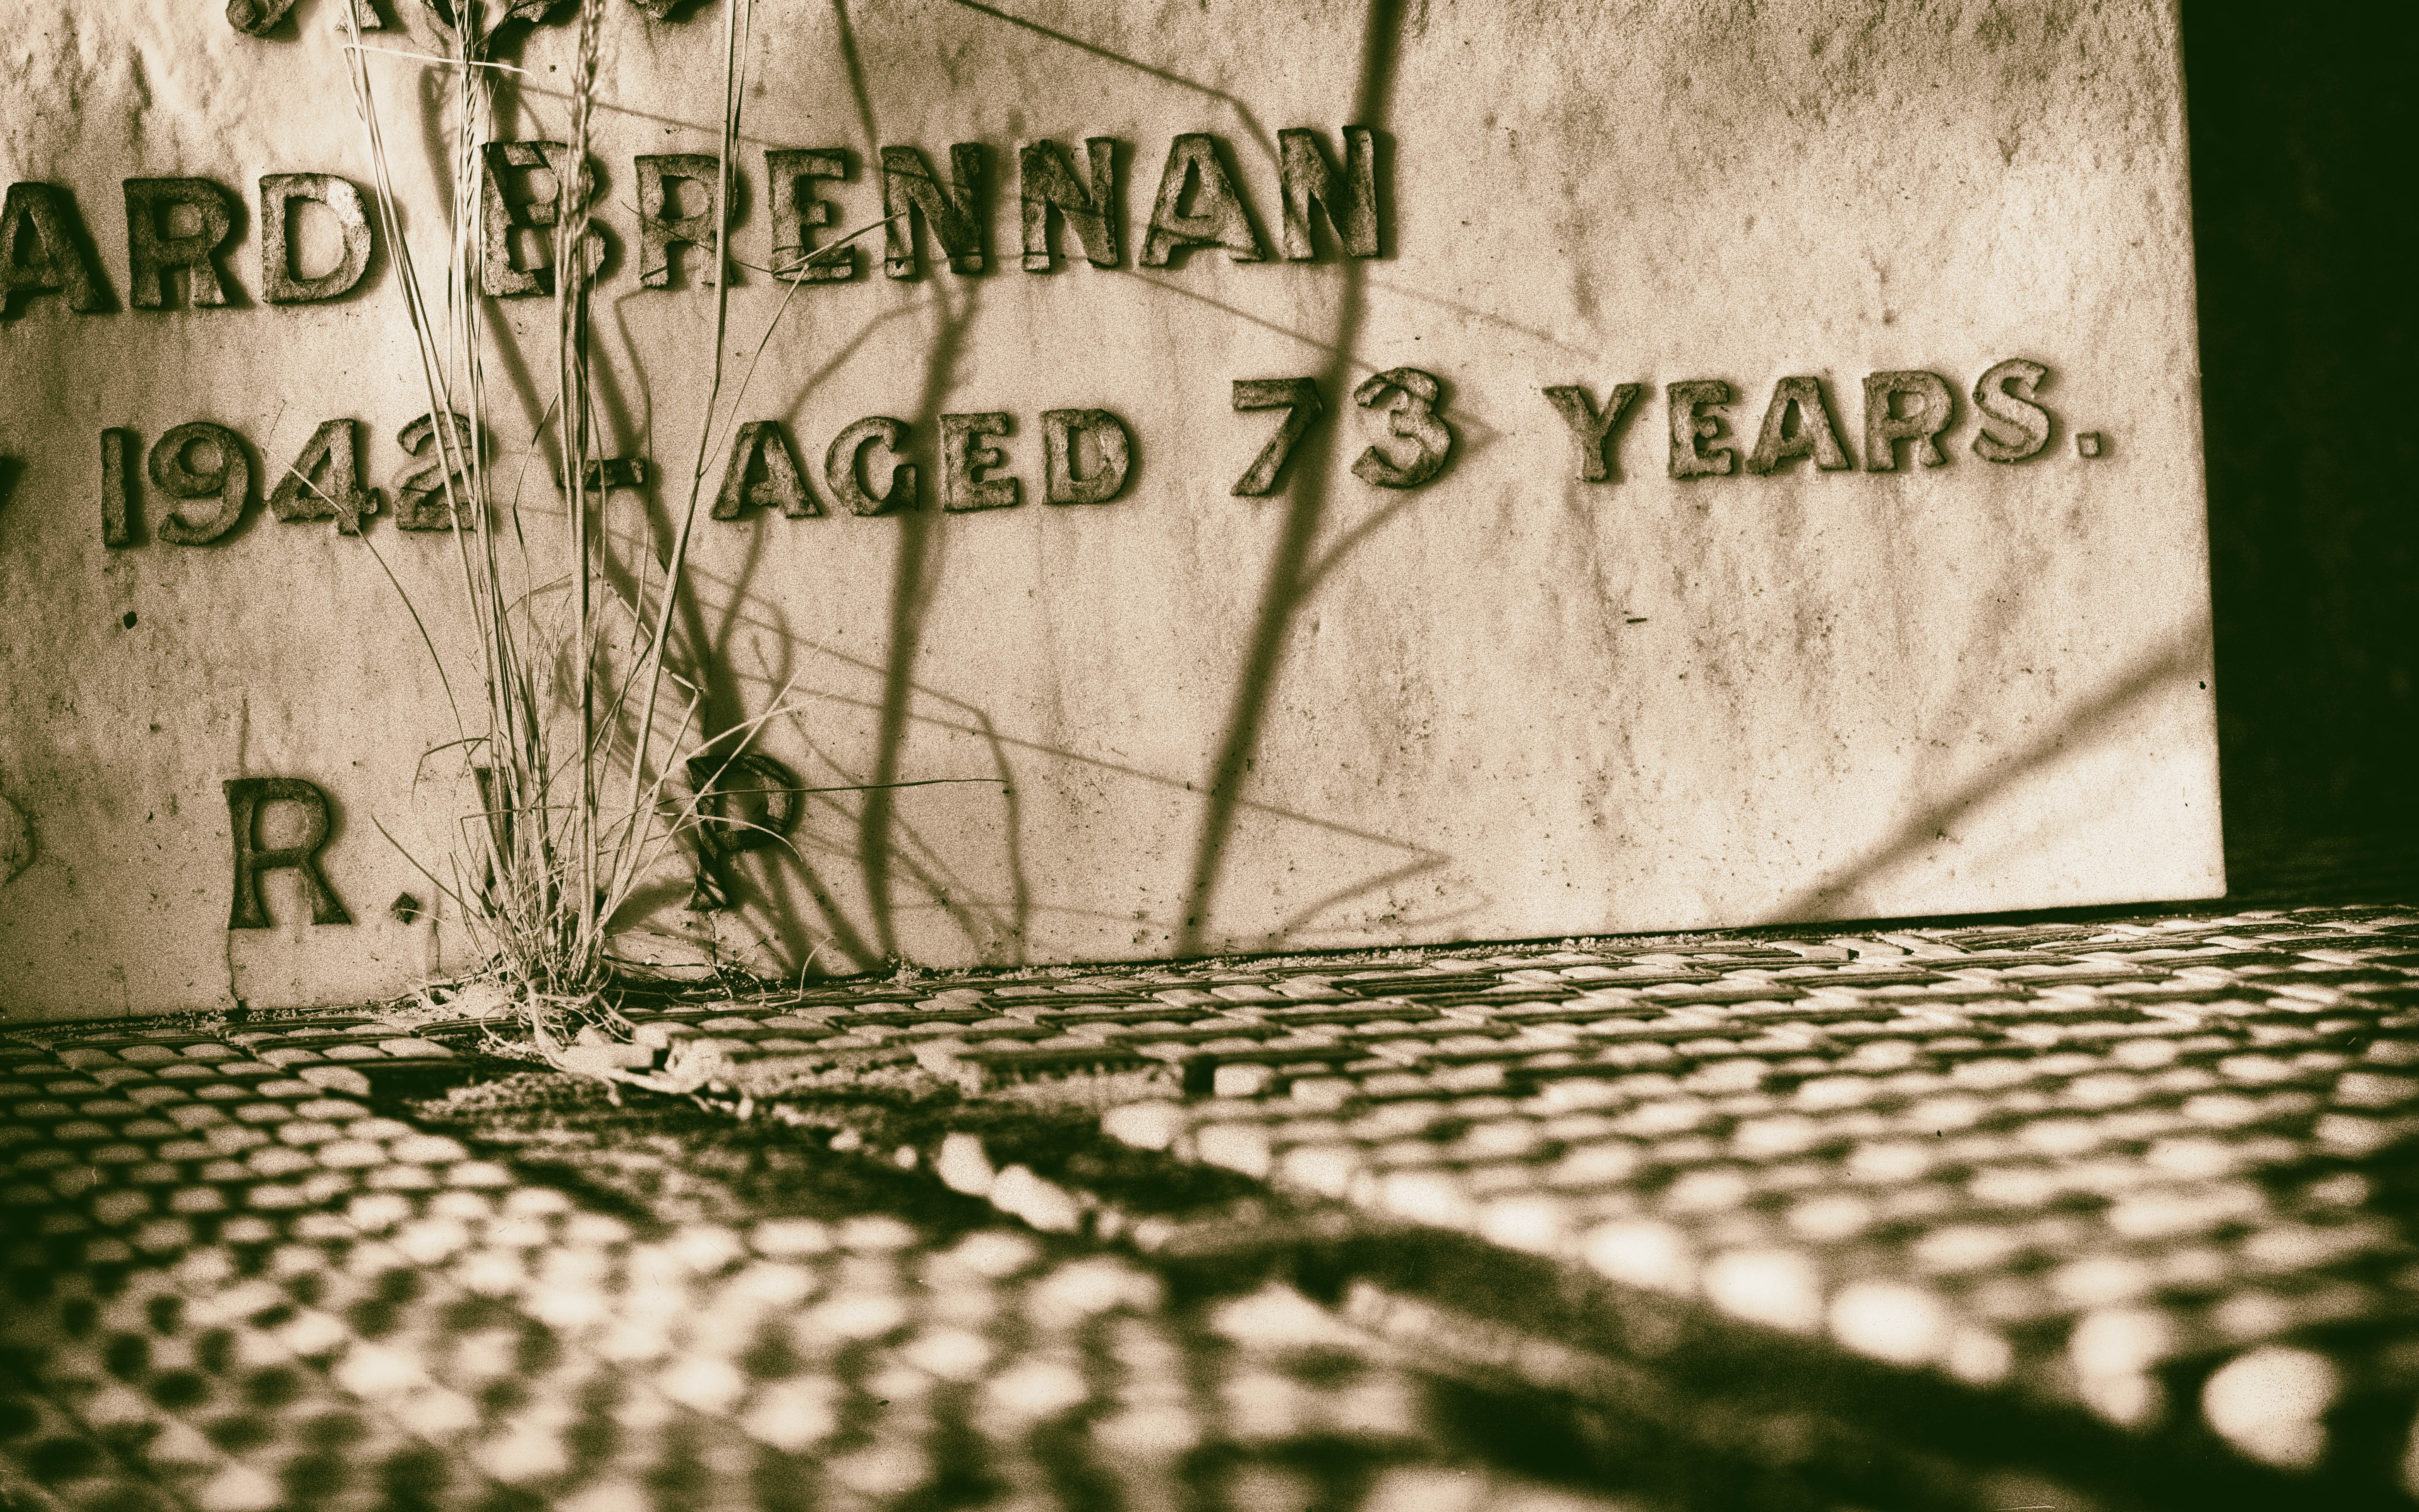
white, wall, green, color, art, design, photograph, shape, emotion